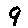
Label: 9